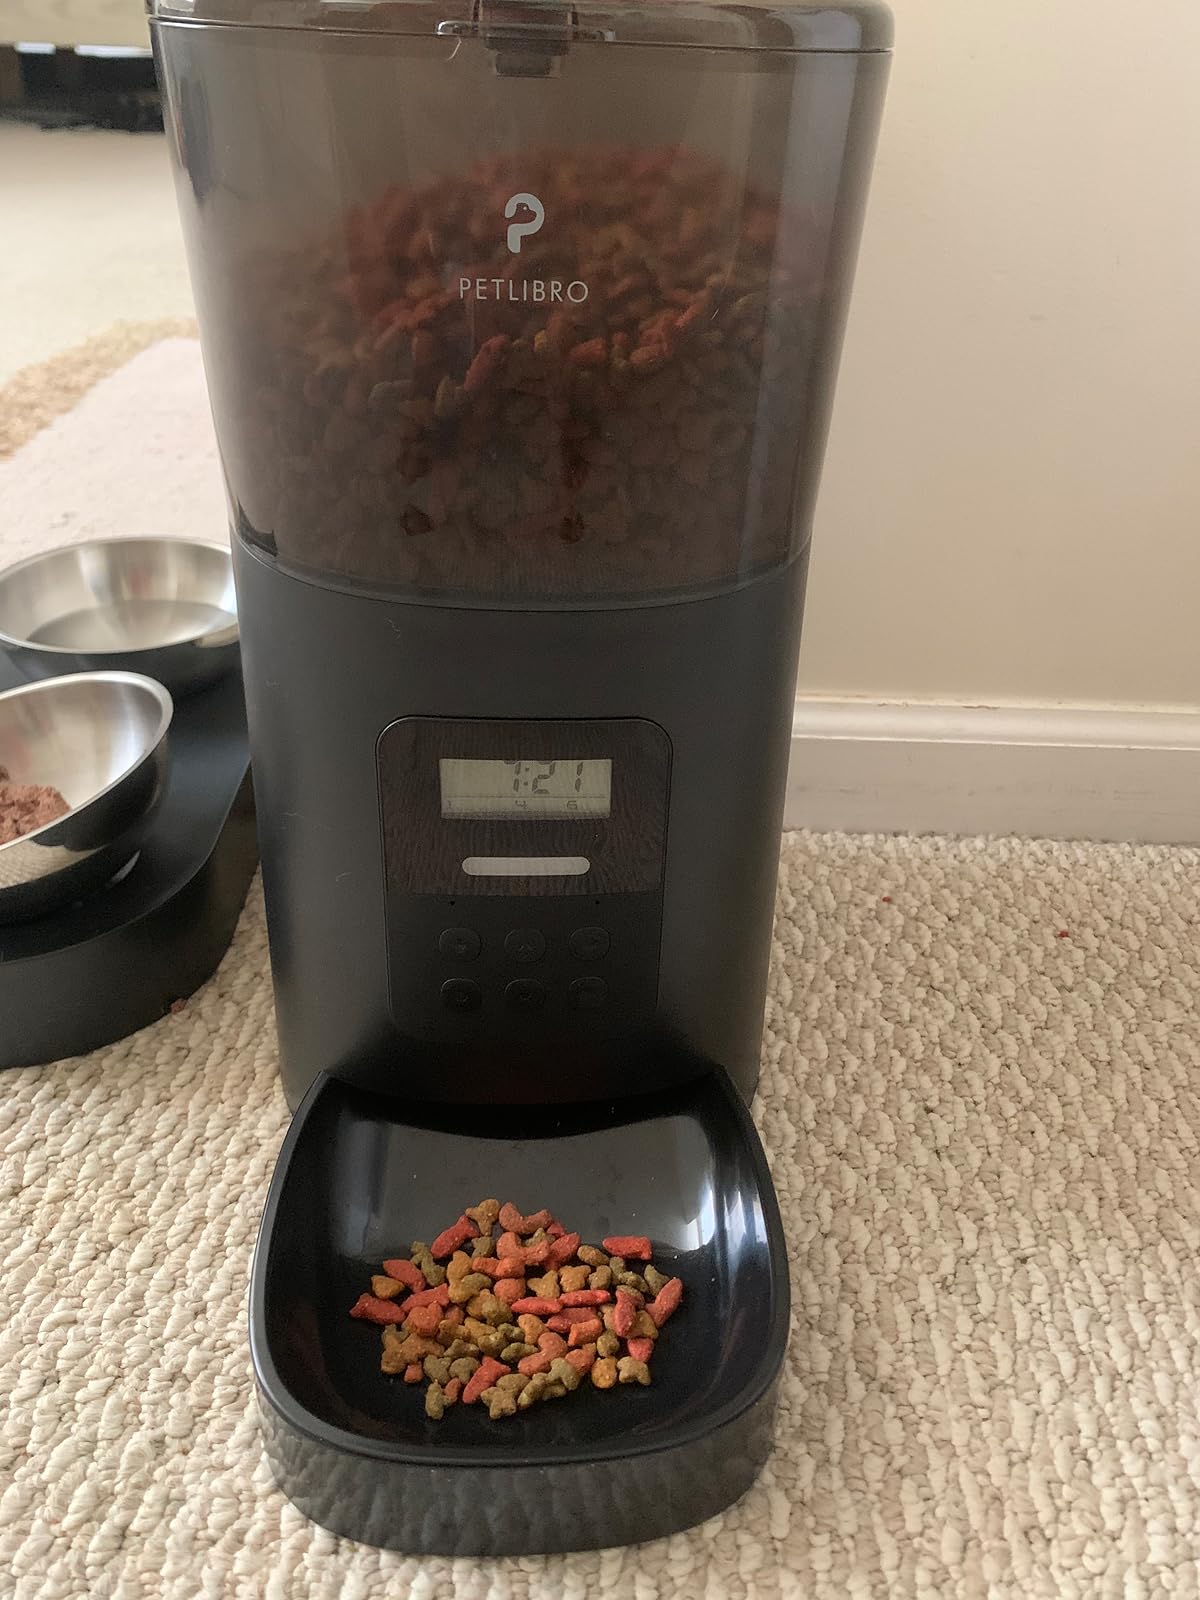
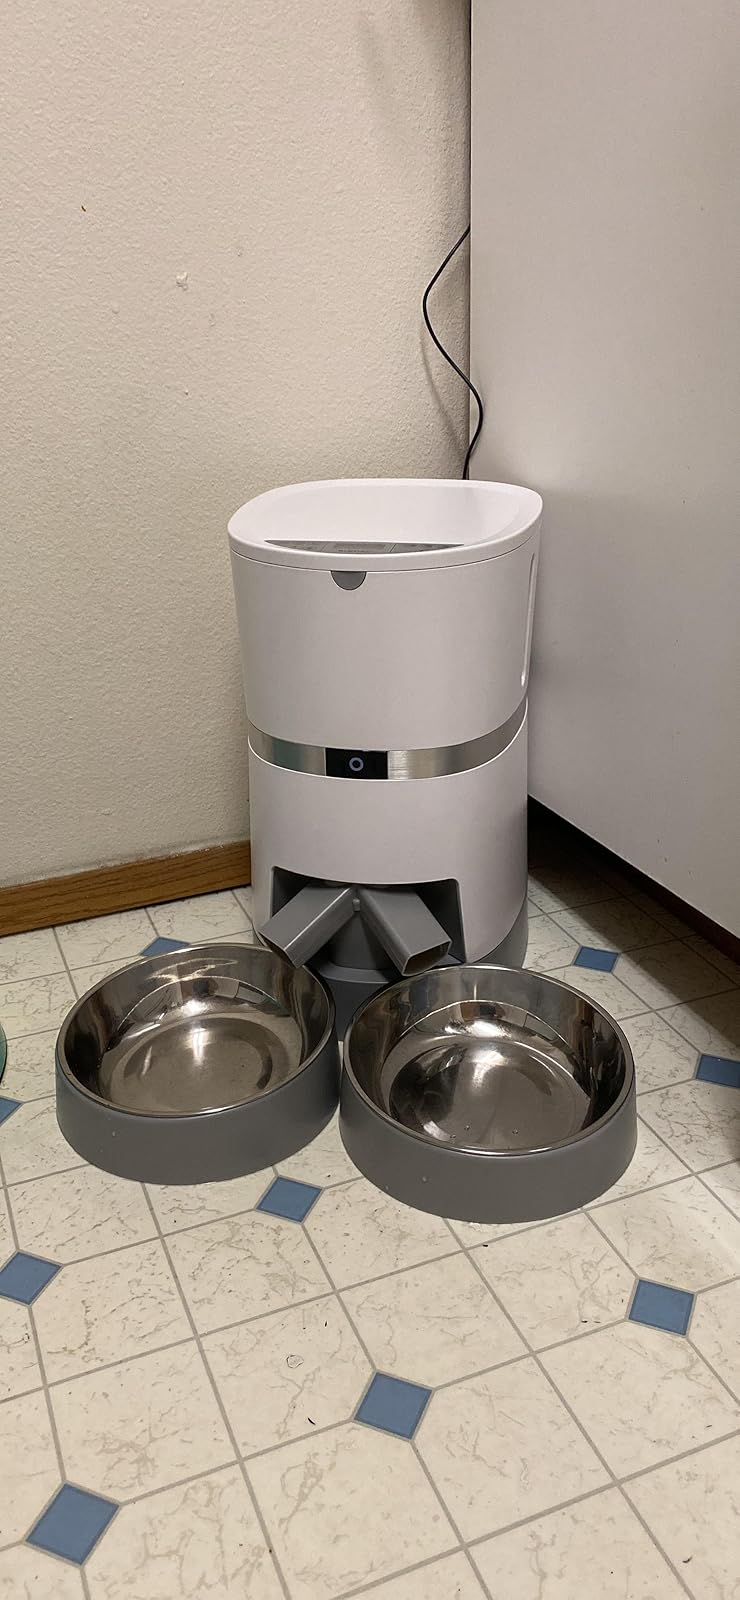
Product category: items_feeder
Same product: no